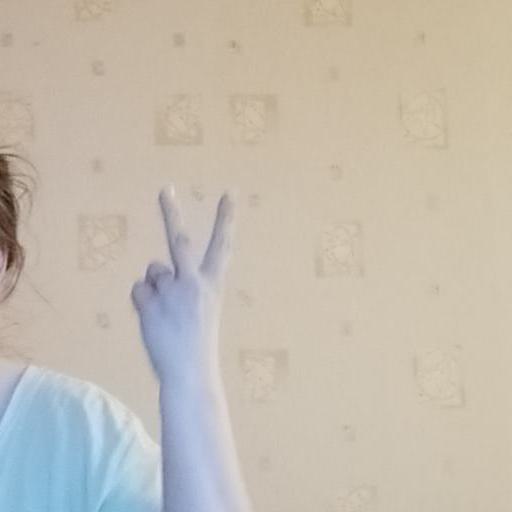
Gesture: peace_inverted